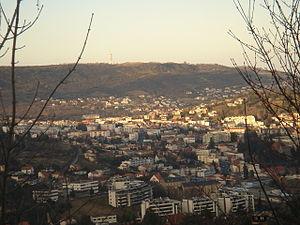
Vue d'une partie de la ville de Chamalières